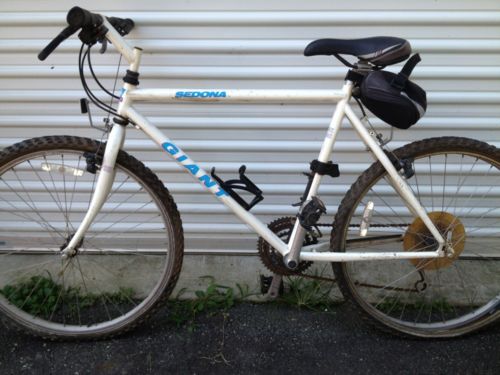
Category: bicycle